Howdenshire

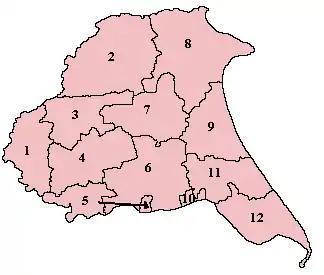
Wapentakes of the East Riding of Yorkshire. Howdenshire is marked 5.

Howdenshire was a wapentake and a liberty of England, lying around the town of Howden in the East Riding of Yorkshire.